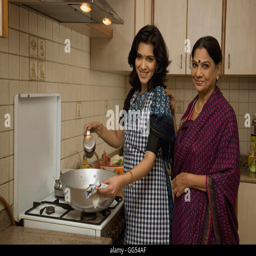
portrait of woman cooking in a kitchen